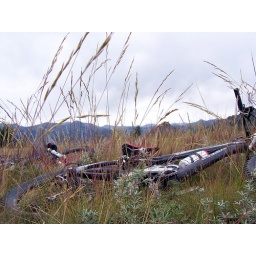
Playing with the camera. Close-up of wildflowers and bike with the mountains viewed in the distance.